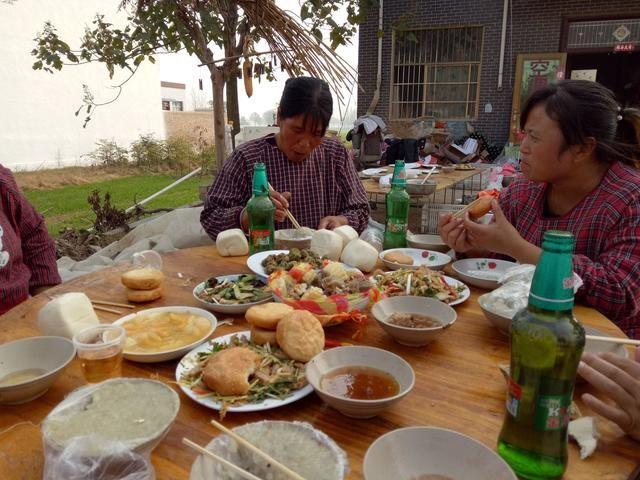
Label: trash